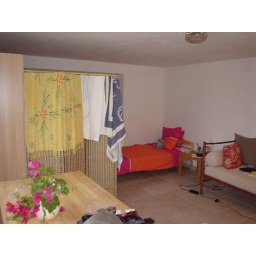
I've rearranged it since then. The table's where the couch is and the couch is against the screen now.